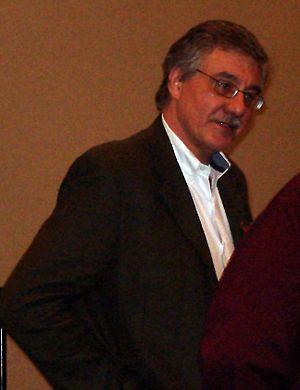
L'âge de bronze des comics est une période de l'histoire de la bande dessinée américaine qui s'étend du début des années 1970 à 1986. Elle vient après l'âge d'or et l'âge d'argent des comics. La fin de cet âge d'argent, et par conséquent le début de l'âge de bronze, n'est pas facilement datable et différents évènements servent à marquer la rupture entre les deux périodes. Toutefois, les différences entre les deux sont assez nombreuses pour que chacune ait son identité propre. L'âge de bronze se caractérise ainsi par l'arrivée d'une nouvelle génération d'auteurs, de nouveaux genres qui remplacent les plus classiques, de nouvelles formes de diffusion et de vente des comics, l'apparition de nouveaux formats et la meilleure reconnaissance du travail des artistes.